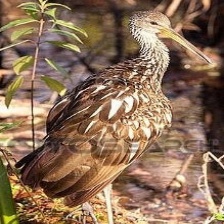
Species: LIMPKIN
Scientific name: ARAMUS GUARAUNA